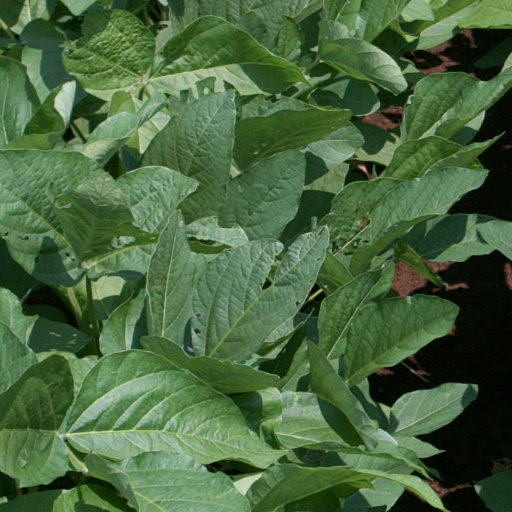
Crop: soybean